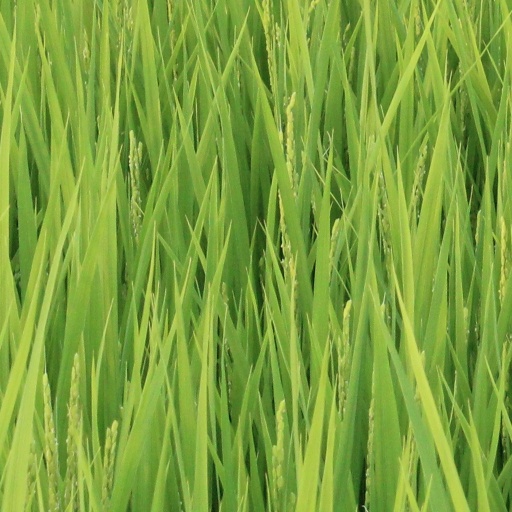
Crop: rice